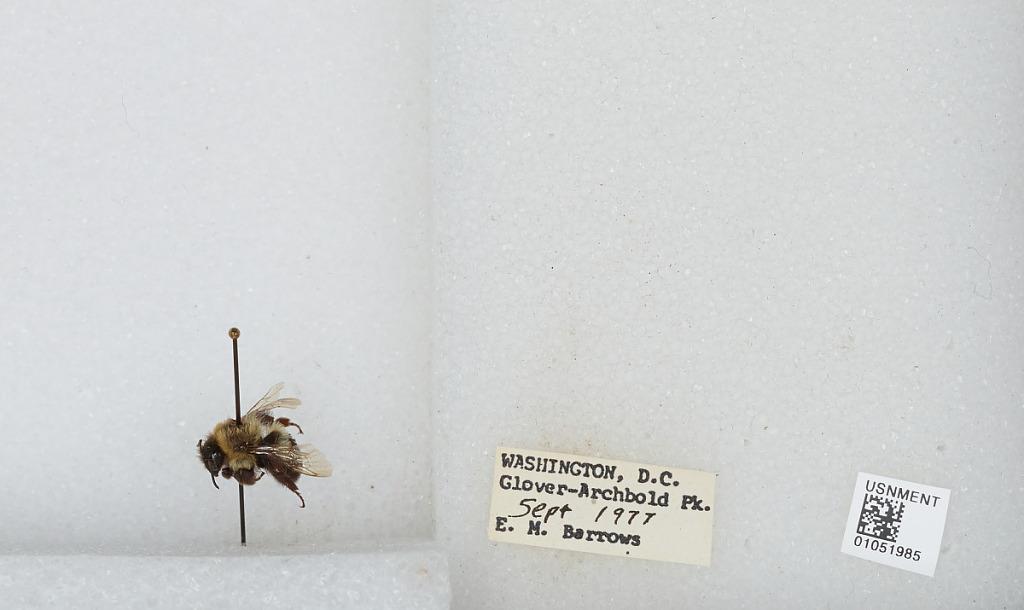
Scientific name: Bombus sp.
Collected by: E. Barrows
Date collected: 1977-9-
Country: United States
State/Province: District of Columbia
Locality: Washington, Glover Archbold Park
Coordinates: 38.9231, -77.0839